Bussiere Garden

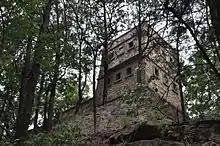
Bussiere Garden

Jean-Augustin Bussière (1872-1958), the owner of Bussiere Garden, came to Beijing in 1913 and practiced medicine there for 41 years. His aim was to purchase medical equipment from France and introduce advanced medical experience to China. He built a watchtower in his own villa Bussiere Garden as a place for local people to rest. His patients were of varied professions and social classes.